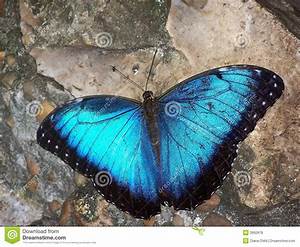
Label: farfalla